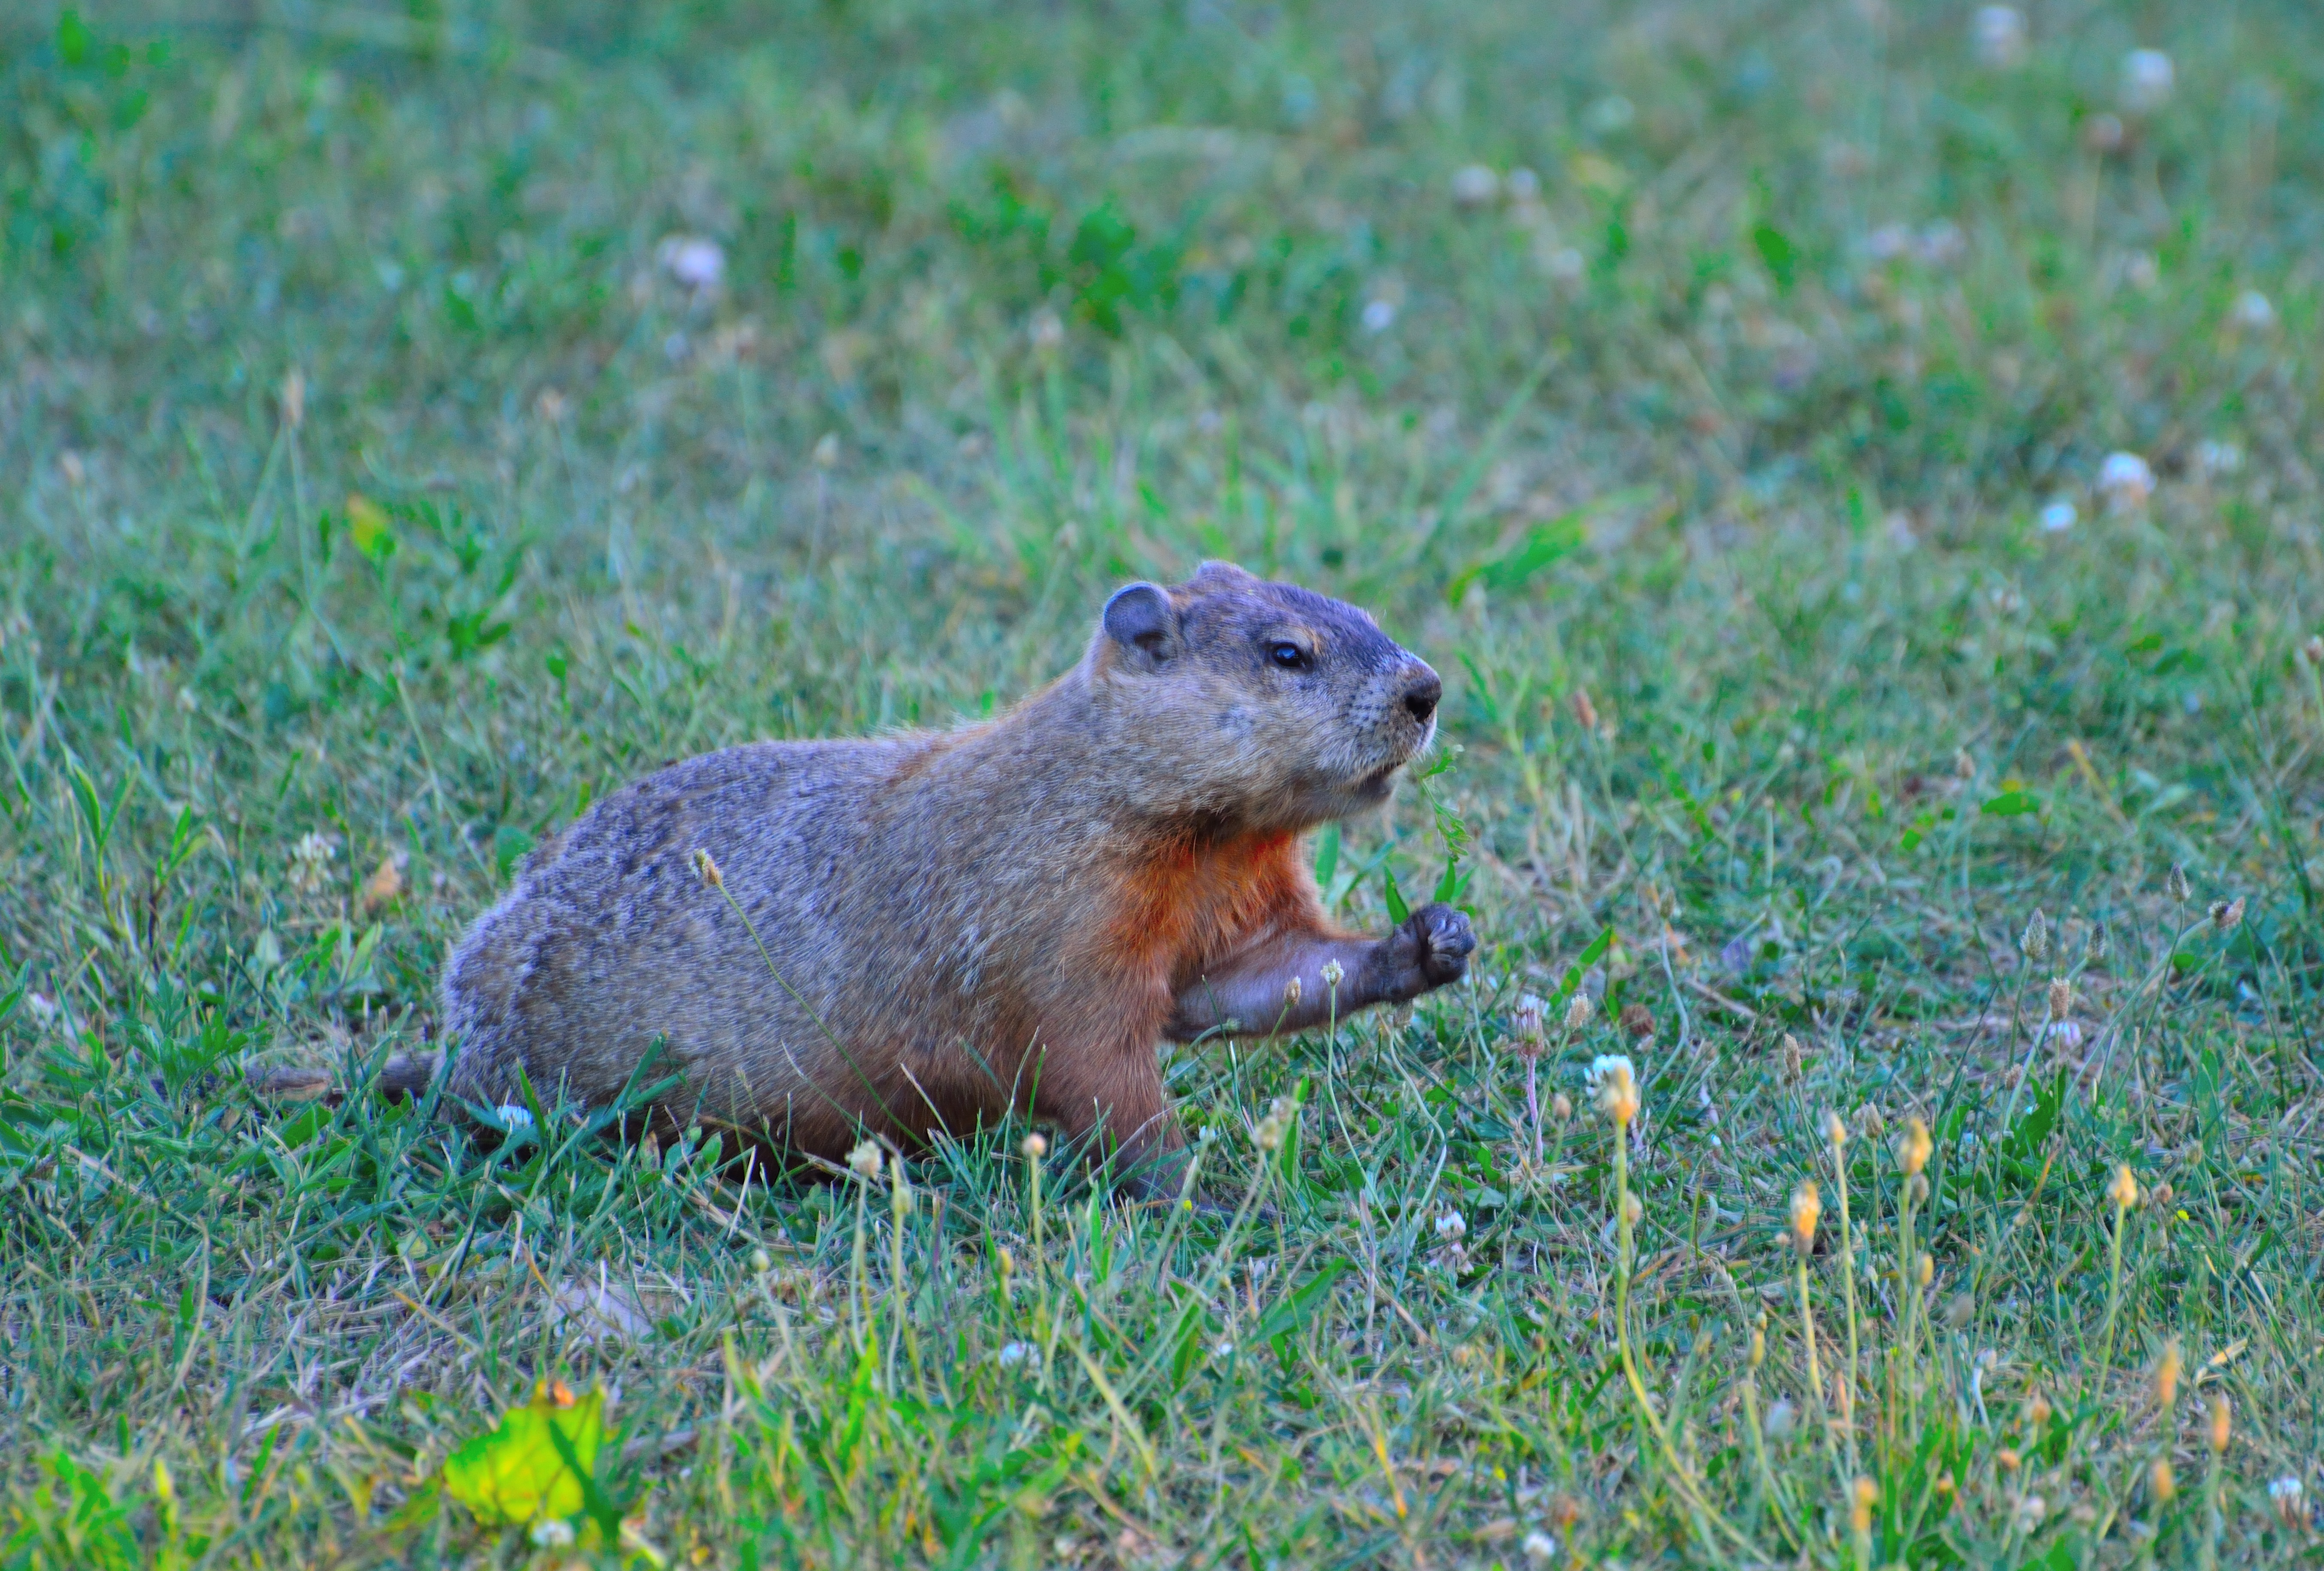
nature, grass, prairie, animal, wildlife, mammal, squirrel, rodent, fauna, grassland, vertebrate, marmot, prairie dog, groundhog, fox squirrel